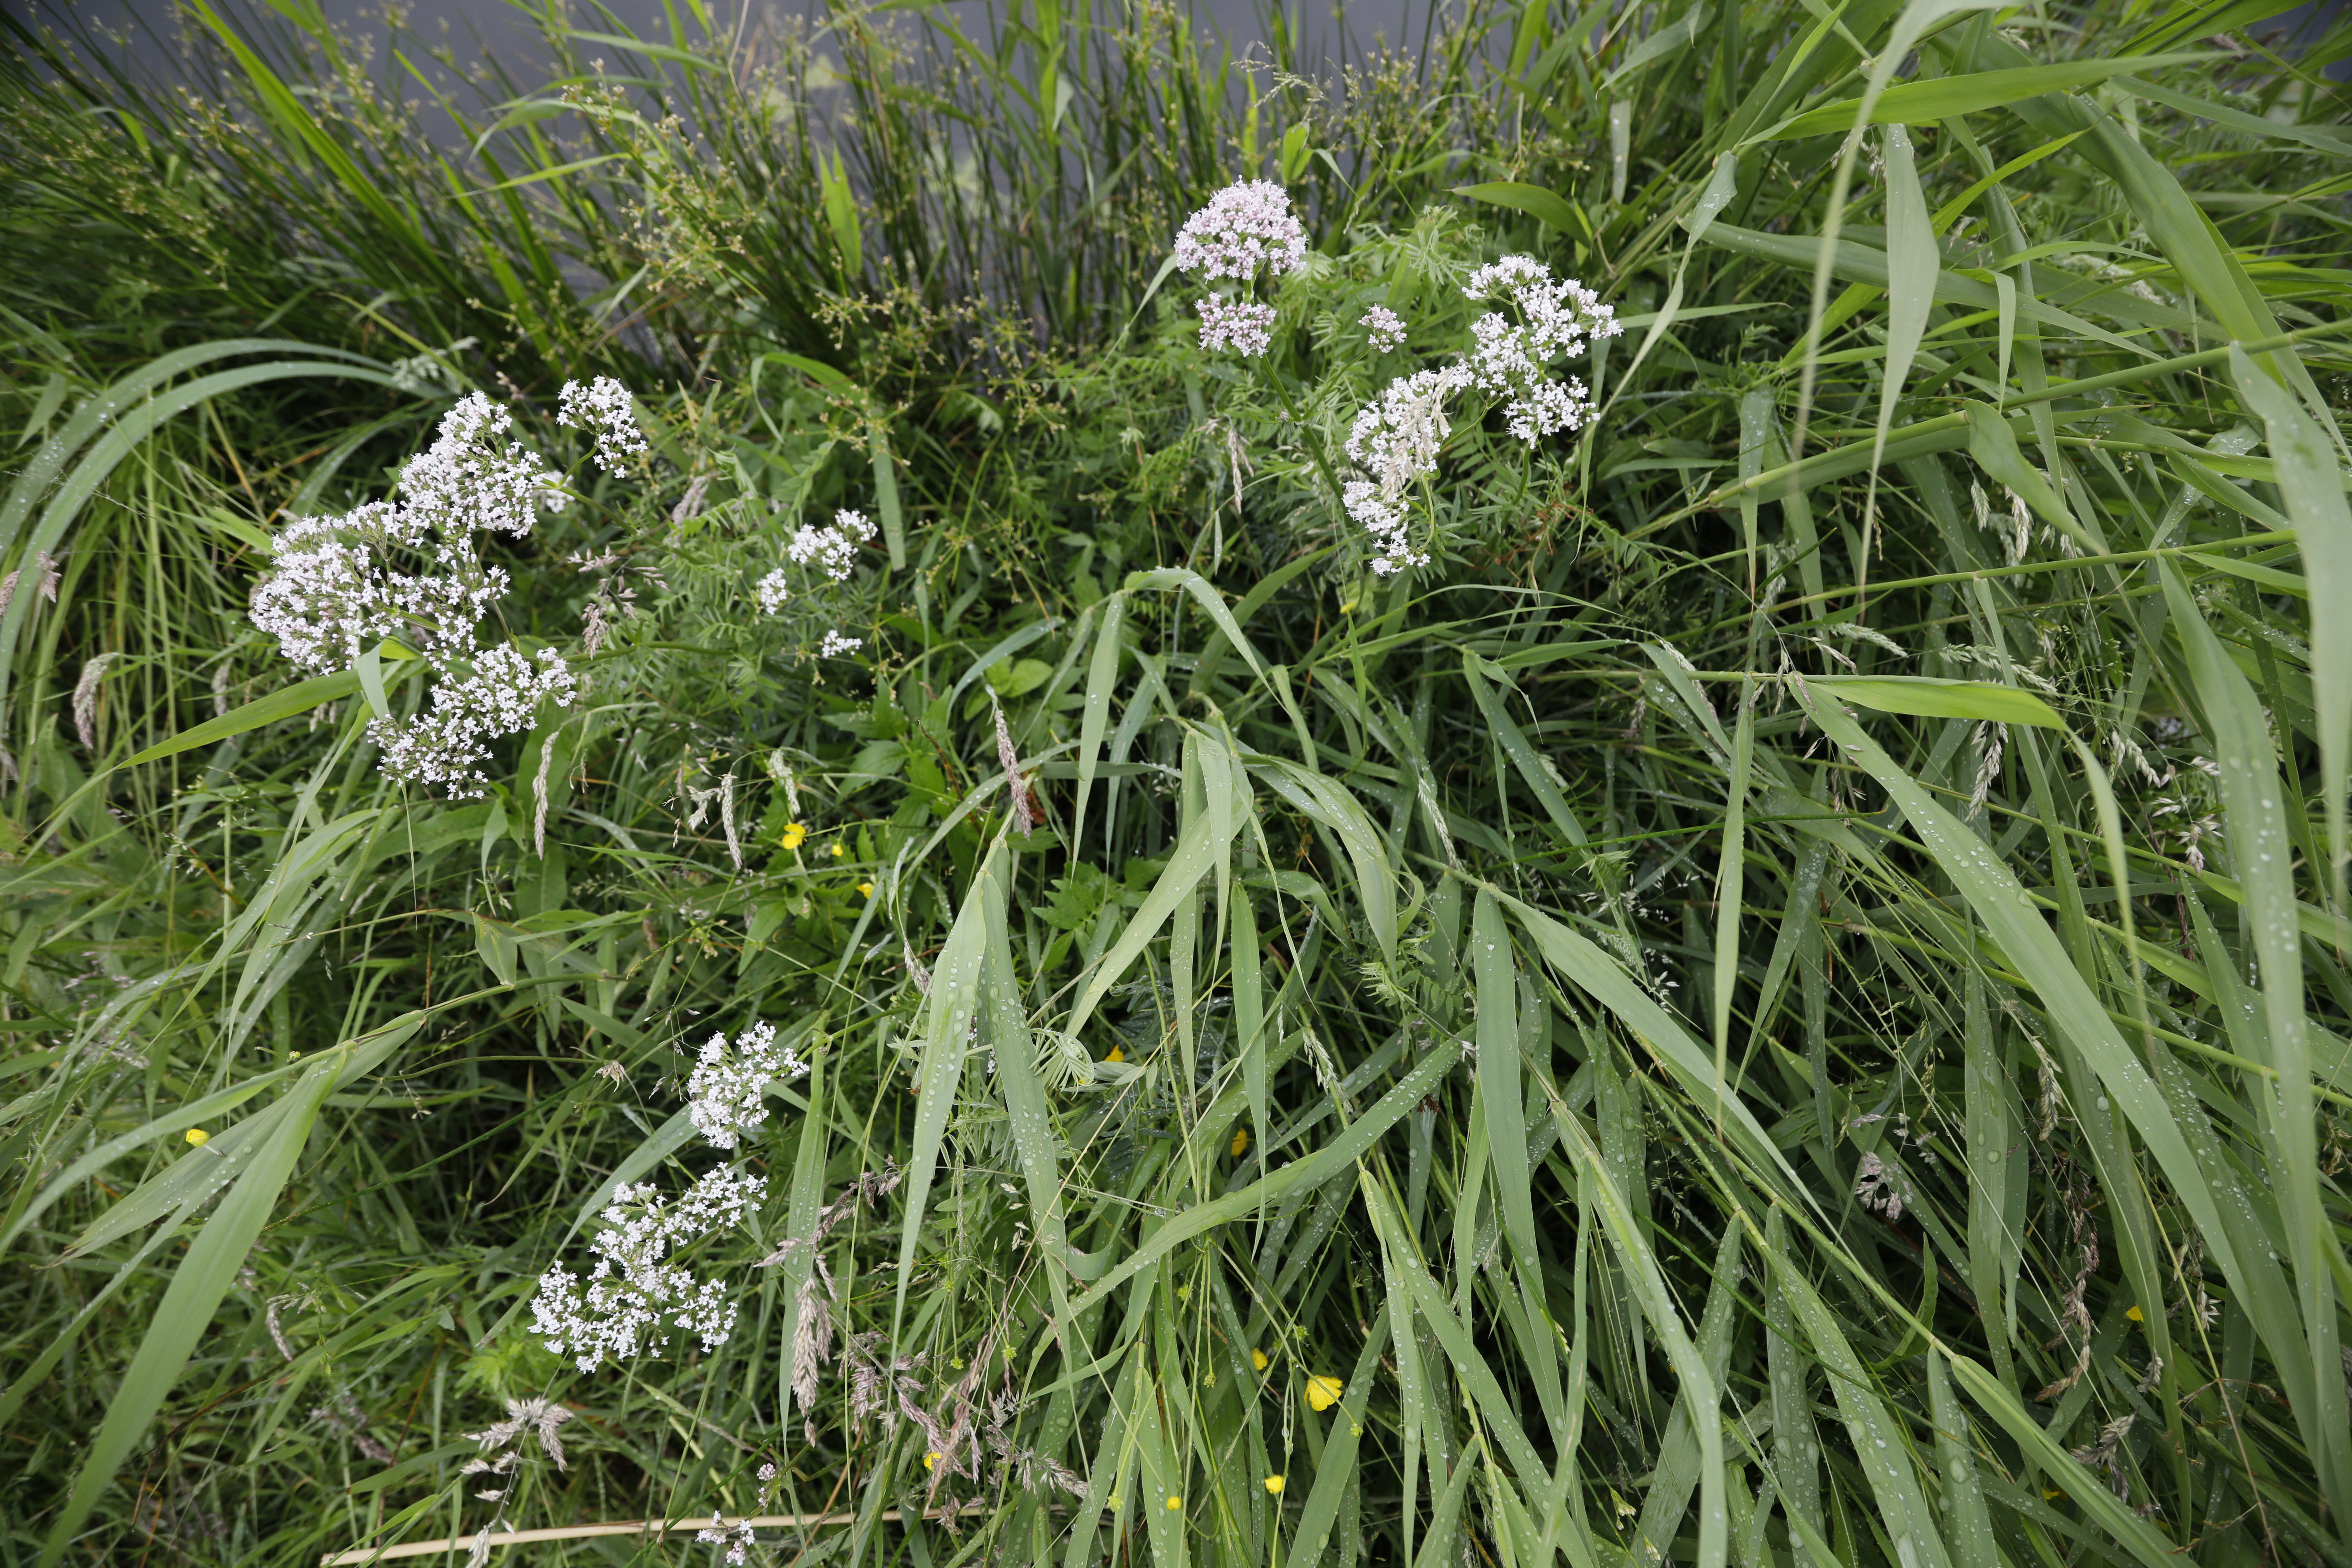
Plant species: Valeriana officinalis, Buttercup * (aggregate)